Super Mario Strikers

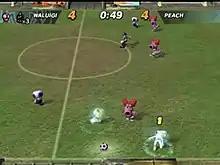
Opponents can be frozen by blue shells with the score tied between Waluigi and Peach.

"Super Mario Strikers" is a five-a-side football console video game comprising characters and themes from the "Mario" series. Each team consists of a captain character from the "Mario" series and three secondary "Mario" characters known as "sidekicks". Kritter is the goalkeeper for all sides except the "Super Team", which consists of four captain robots and a Robo-Kritter. Both sidekicks and captains have varying gameplay attributes with "balanced" and "defensive" play types available. "Strikers" follows the basic gameplay featured in most football video games, including the ability to dash, tackle players, and lob the ball. Despite this, characters not in possession can legitimately hit opponents with or without the ball ("Big Hit"), resulting in a more arcade-like style of gameplay. The game also features "Perfect" passes and shots, which trigger in sequence if both a pass and shot are applied close to the opponent's goal. The most powerful shot possible is the "Super Strike", which only the captain can make and will account for two points if successful. Once charged, the player must time button presses accurately on a visible gauge to trigger a successful shot at a goal, resulting in a character-specific animation.